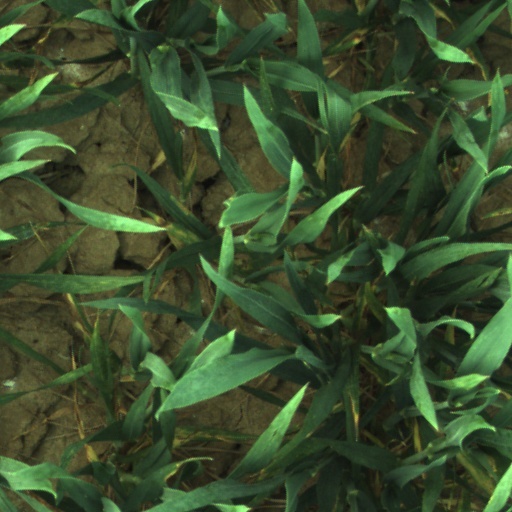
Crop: wheat